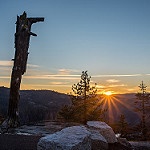
Label: mountain